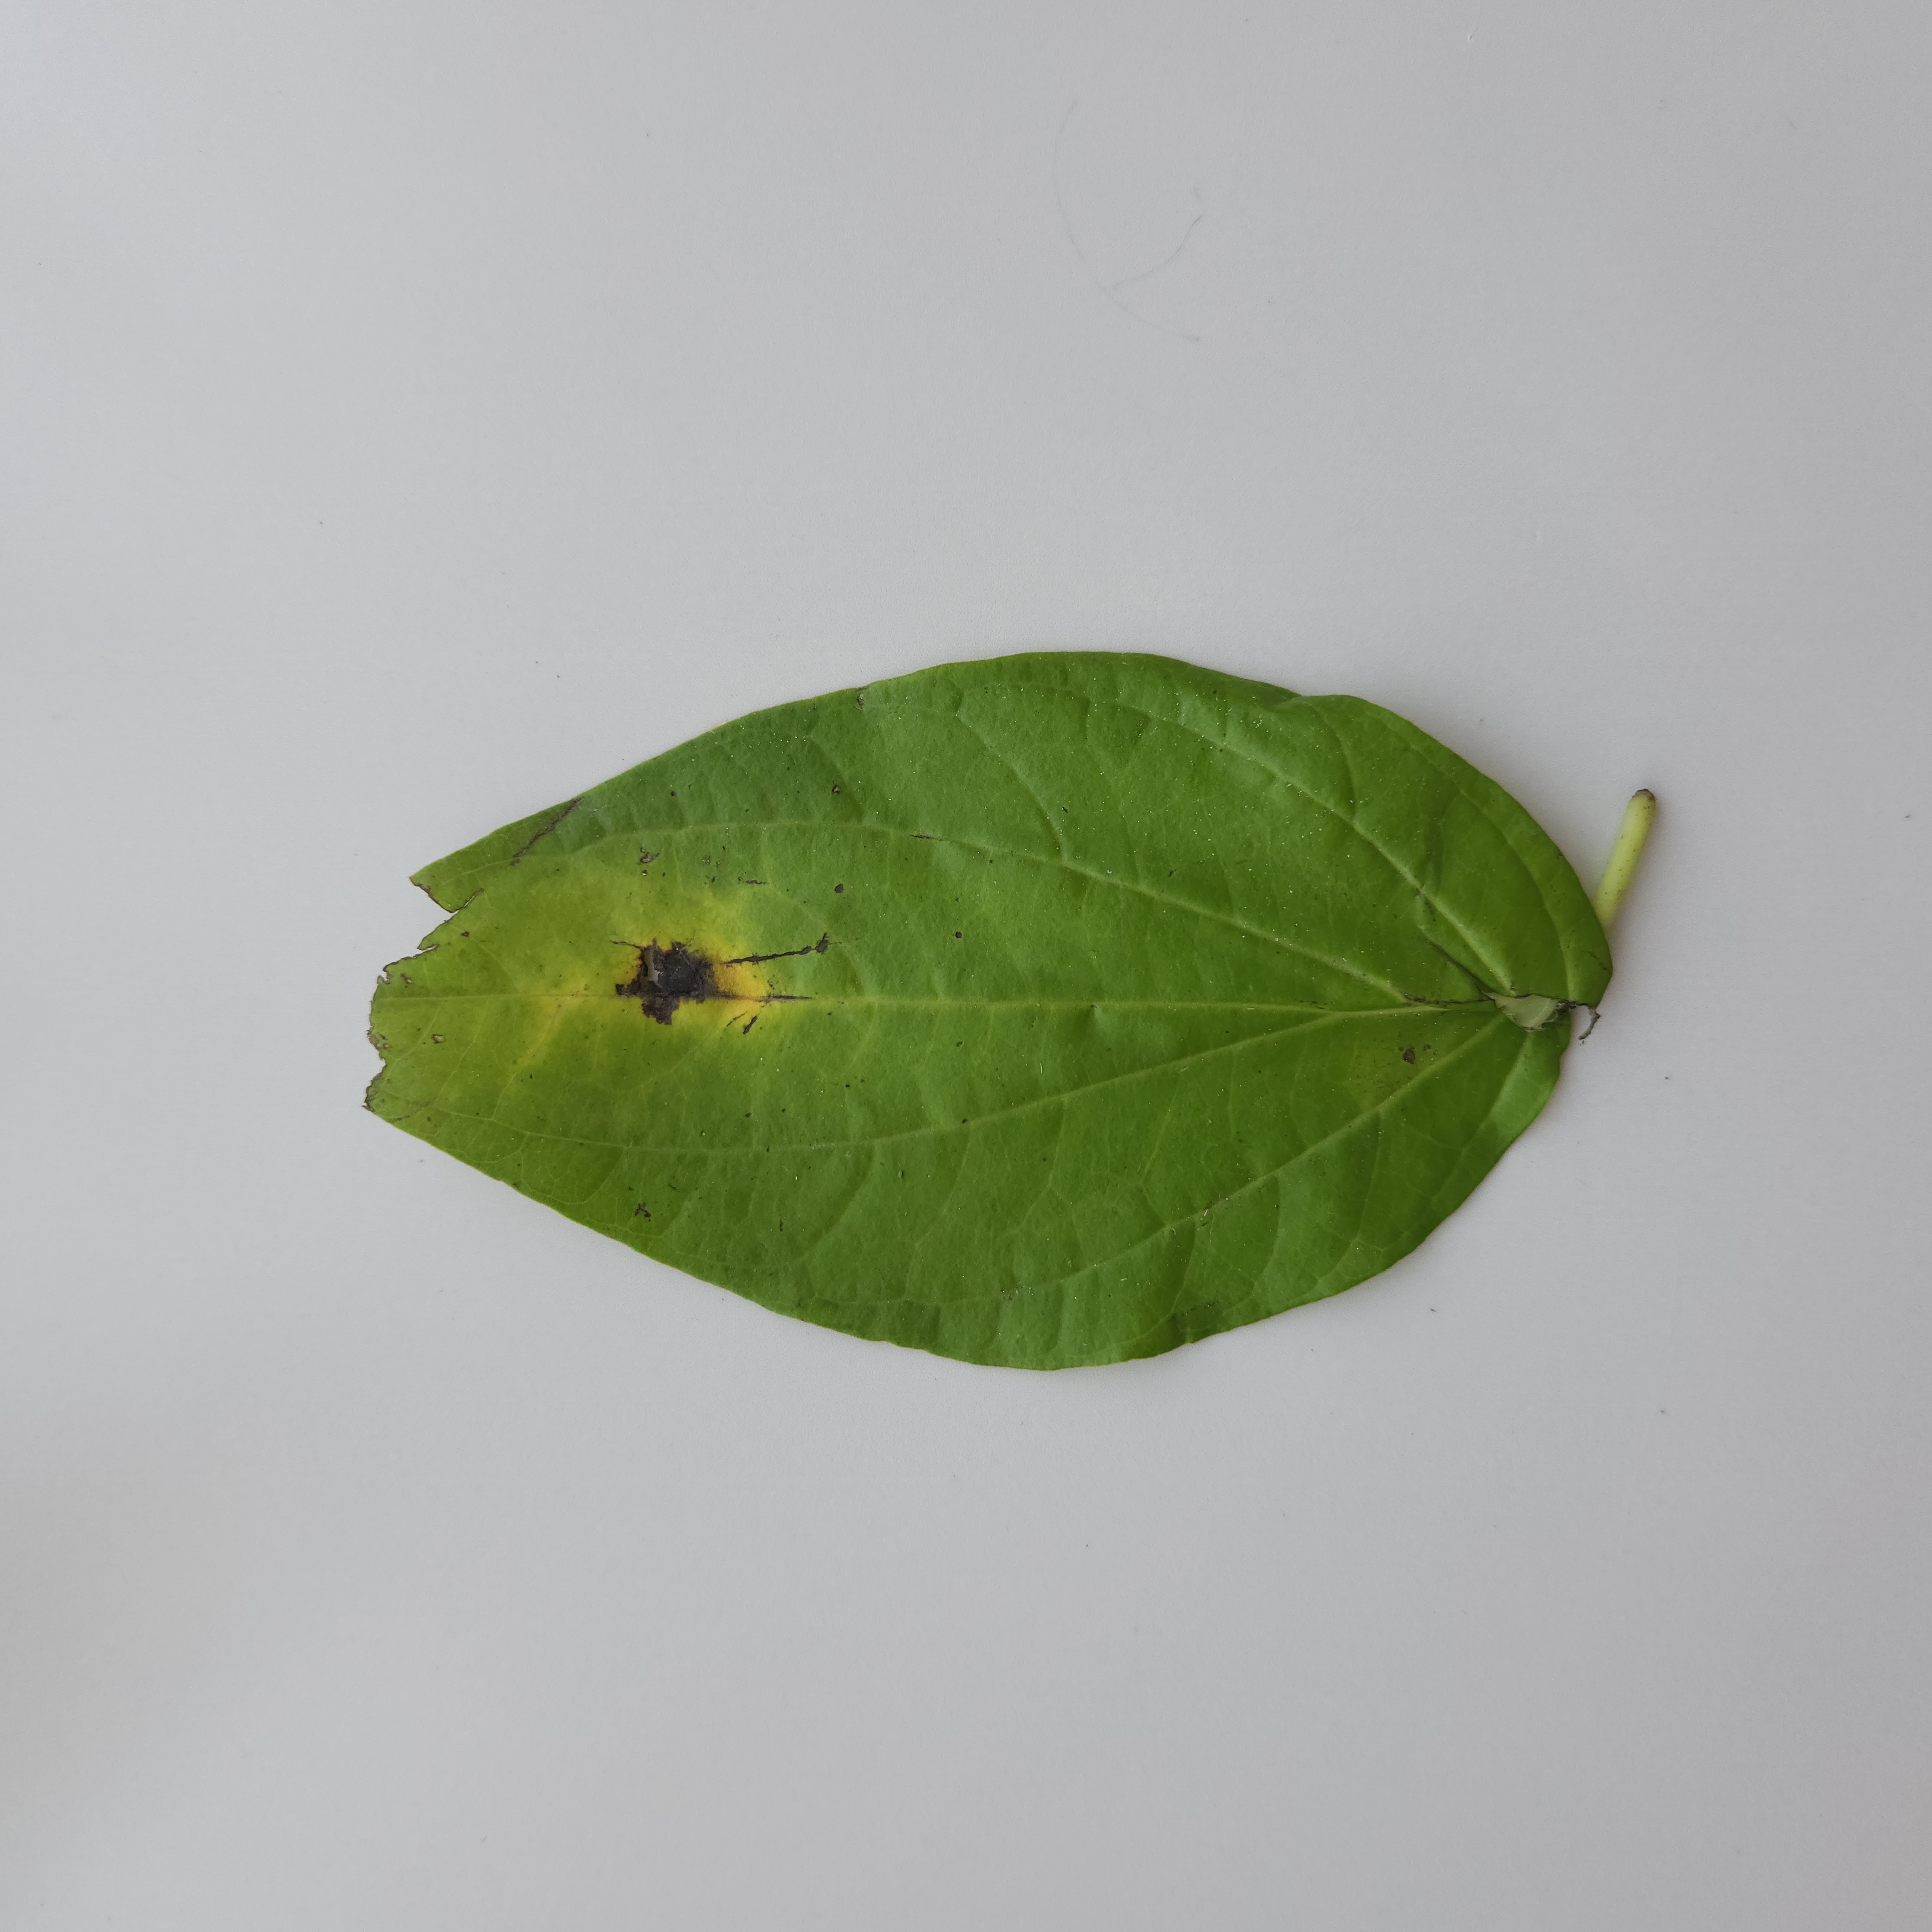
Label: Diseased